Adelaide Motorsport Festival

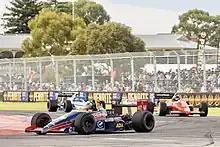
Formula 1 cars on track at the 2023 Adelaide Motorsport Festival.

The Adelaide Motorsport Festival is an annual motorsport event first held in 2014 using a shortened [1.6 km (0.87 mi)] version of the former Australian Grand Prix (held in Adelaide from 1985 to 1995) and Adelaide 500 race track within Victoria Park / Pakapakanthi, in the south-eastern parklands of the South Australian capital of Adelaide. The event has attracted the likes of Valtteri Bottas, Damon Hill, Guenther Steiner, Liam Lawson, David Croft, Ivan Capelli, Stefan Johansson, Pierluigi Martini, David Brabham, Craig Lowndes, Hayden Paddon and more, with categories at the event including Formula 1, V8 Supercars, Heritage Touring Cars and more, taking to the track in demonstration runs.